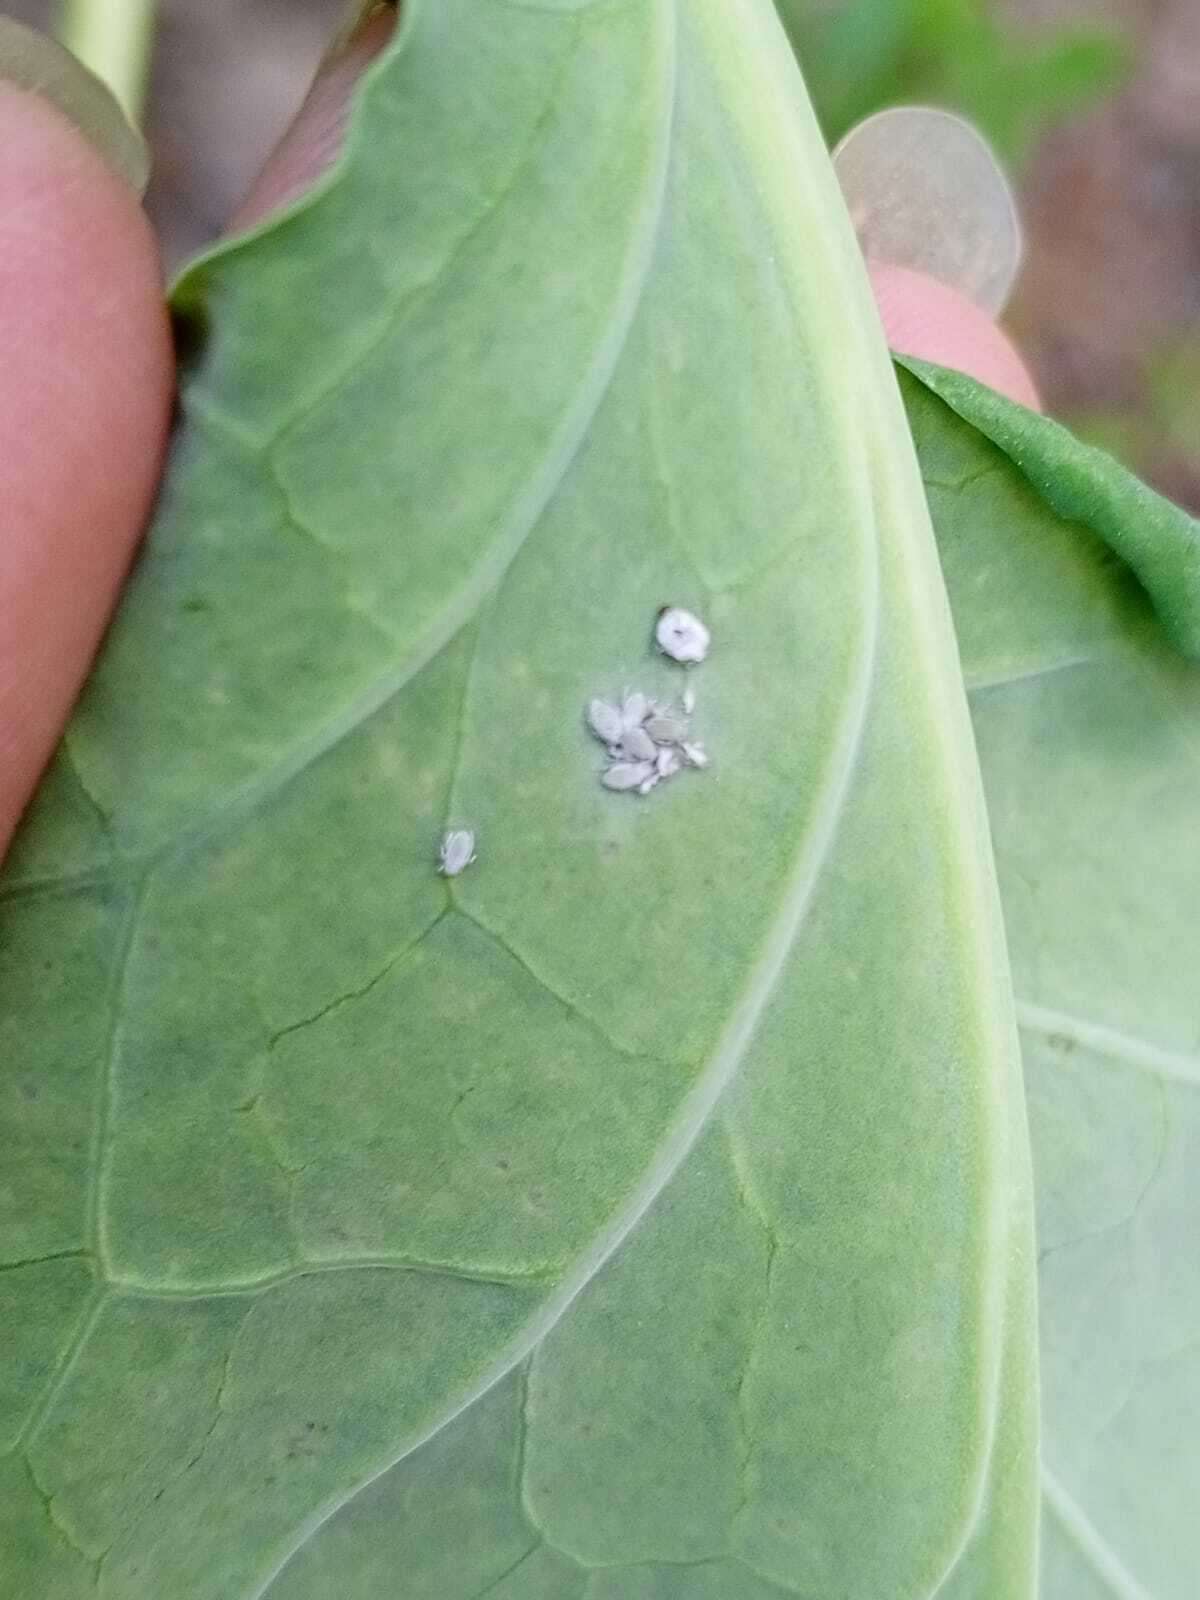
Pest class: cabbage_aphid